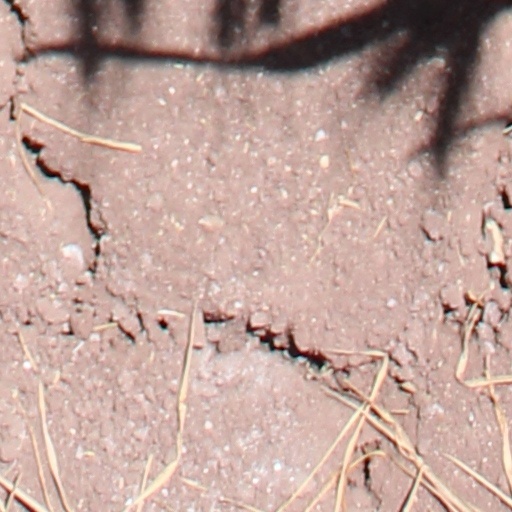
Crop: wheat